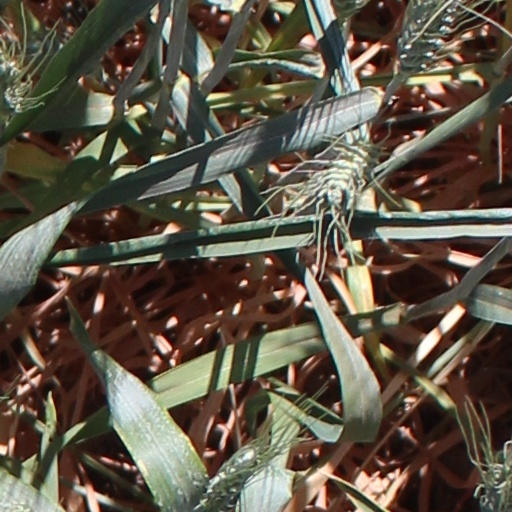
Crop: wheat